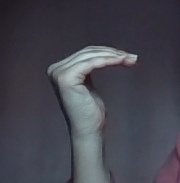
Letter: haa